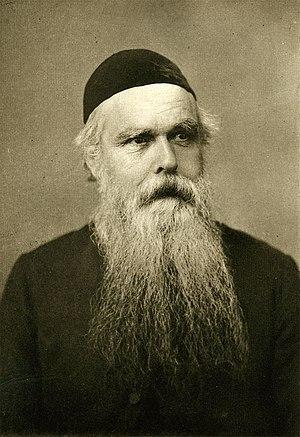
Henry Whitehead était un membre du clergé de l'Église d'Angleterre et l'assistant du vicaire de l'église Saint-Luc dans le quartier Soho, à Londres, au cours de l'épidémie de choléra de 1854.